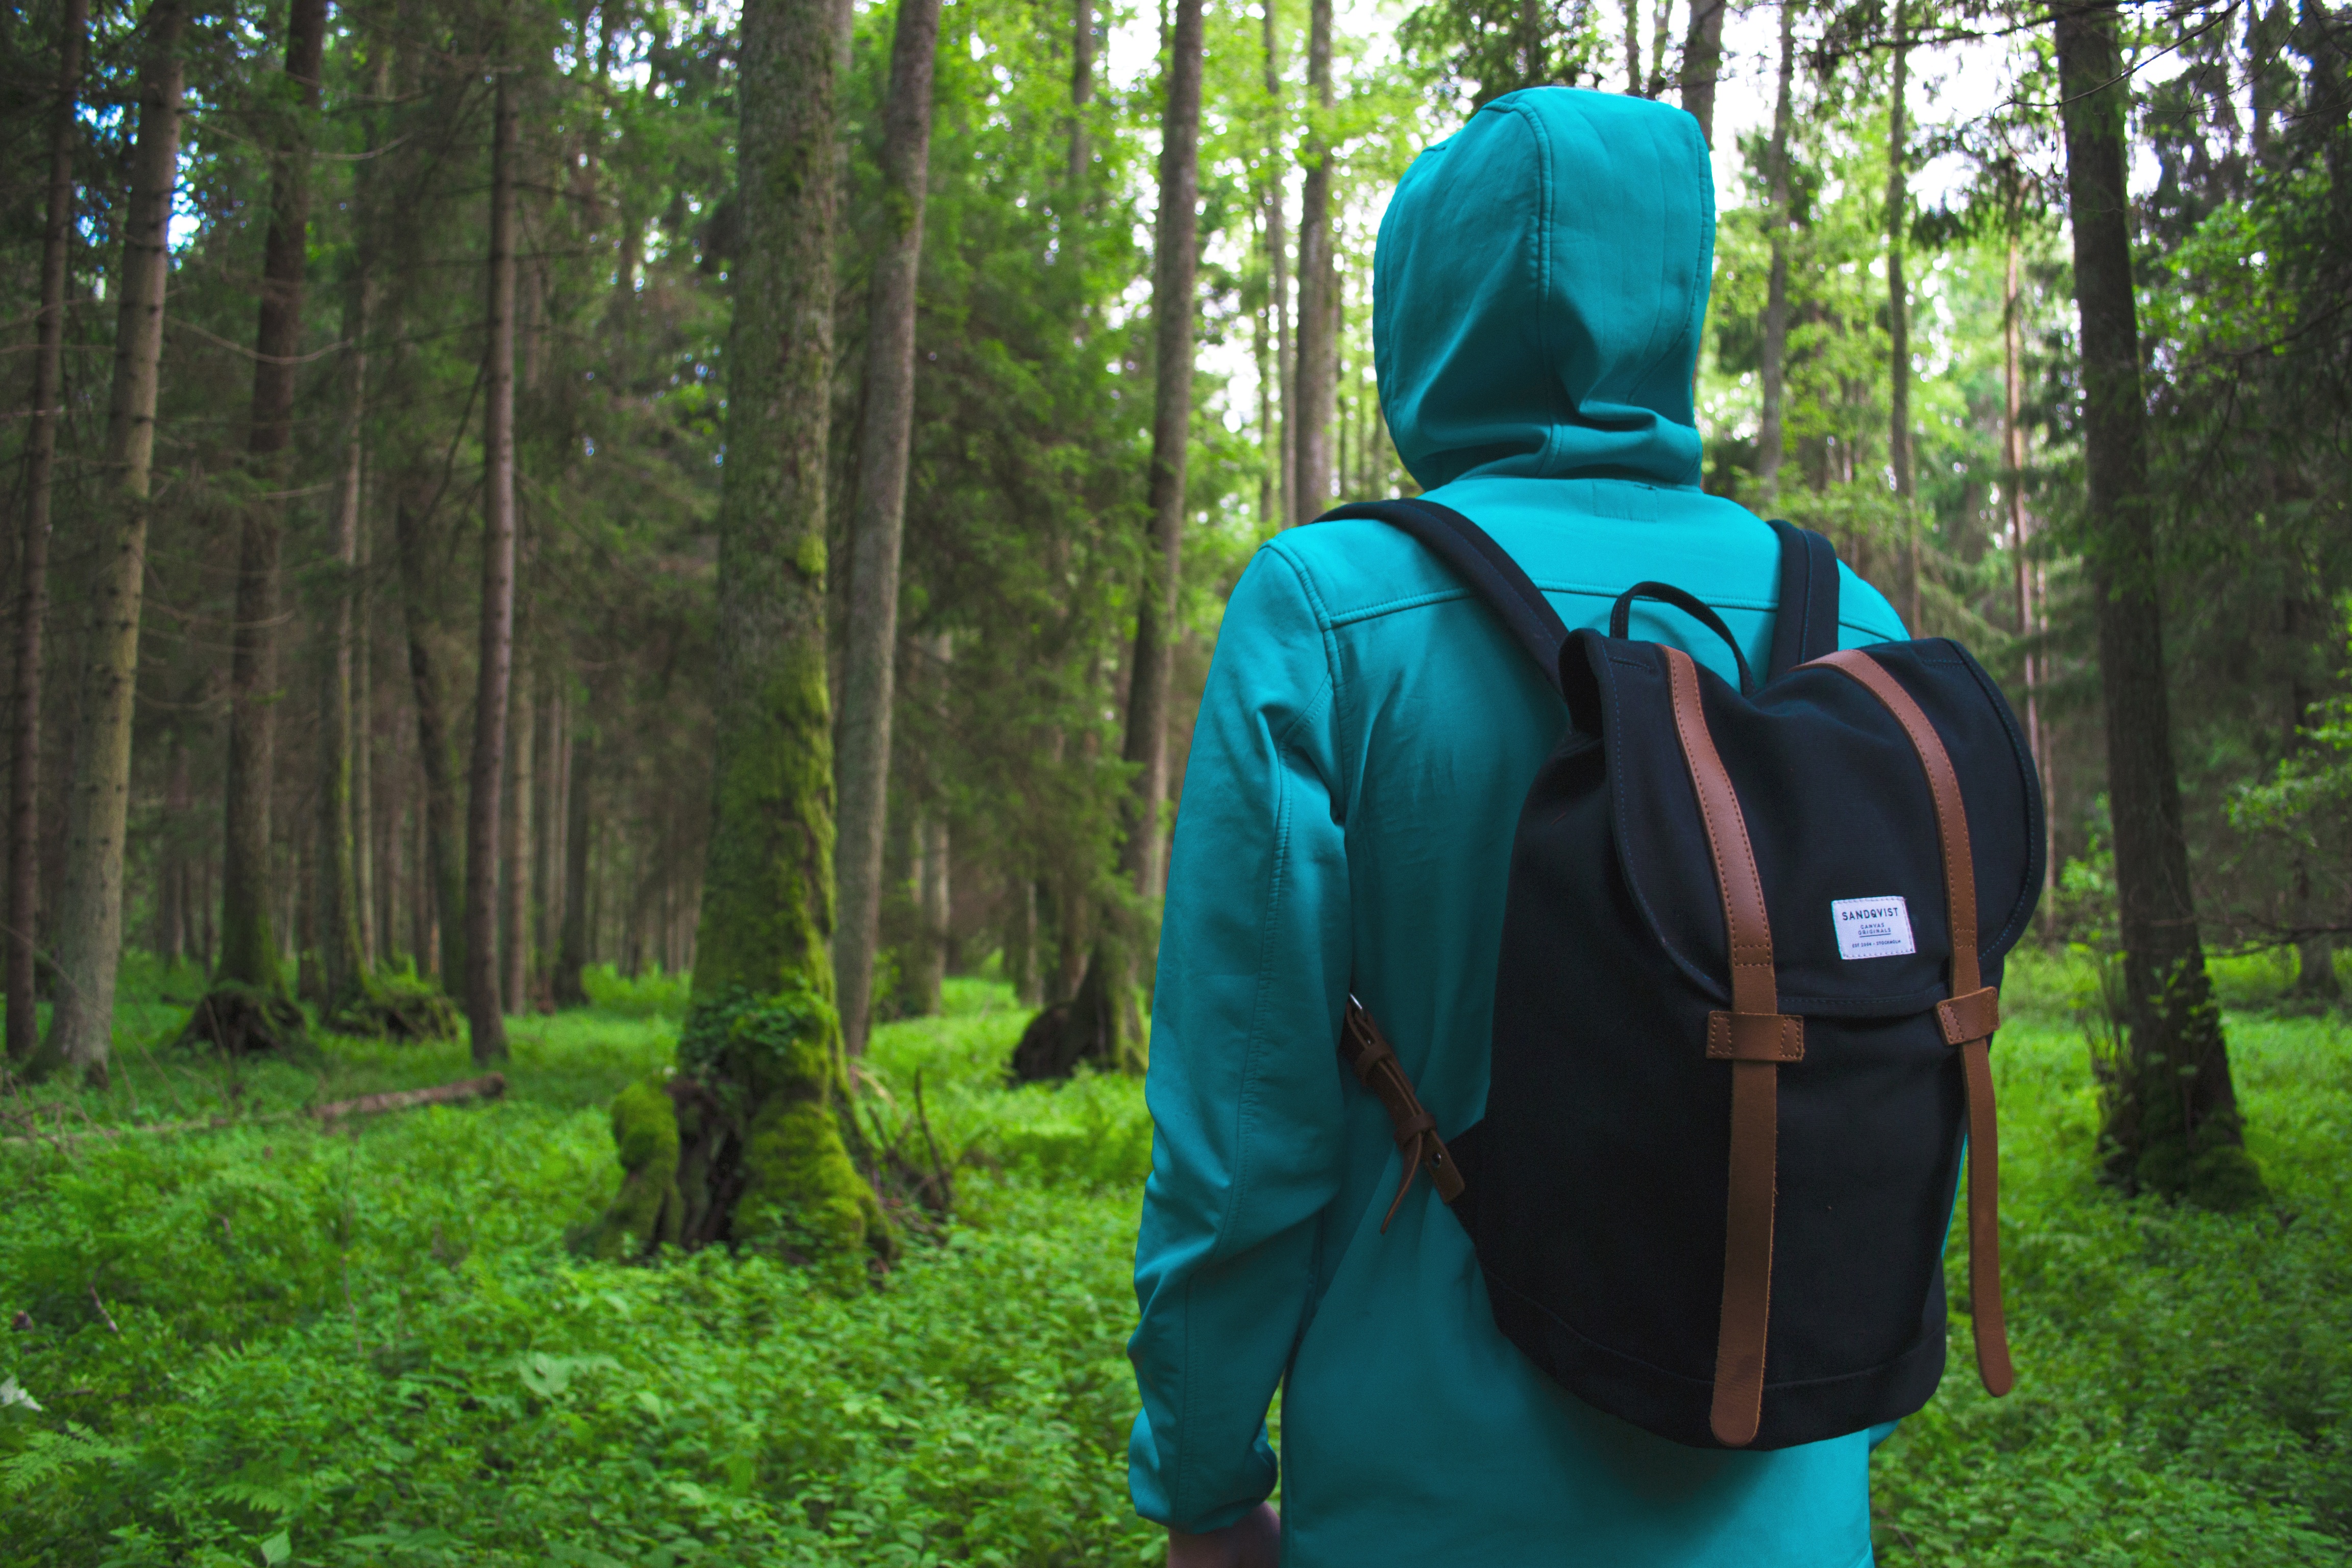
man, nature, forest, wilderness, walking, person, trail, adventure, backpack, green, jungle, hike, trees, leaves, outdoors, woods, woodland, habitat, ecosystem, natural environment